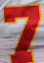
Number: 7